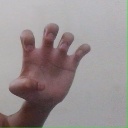
अक्षर: झ